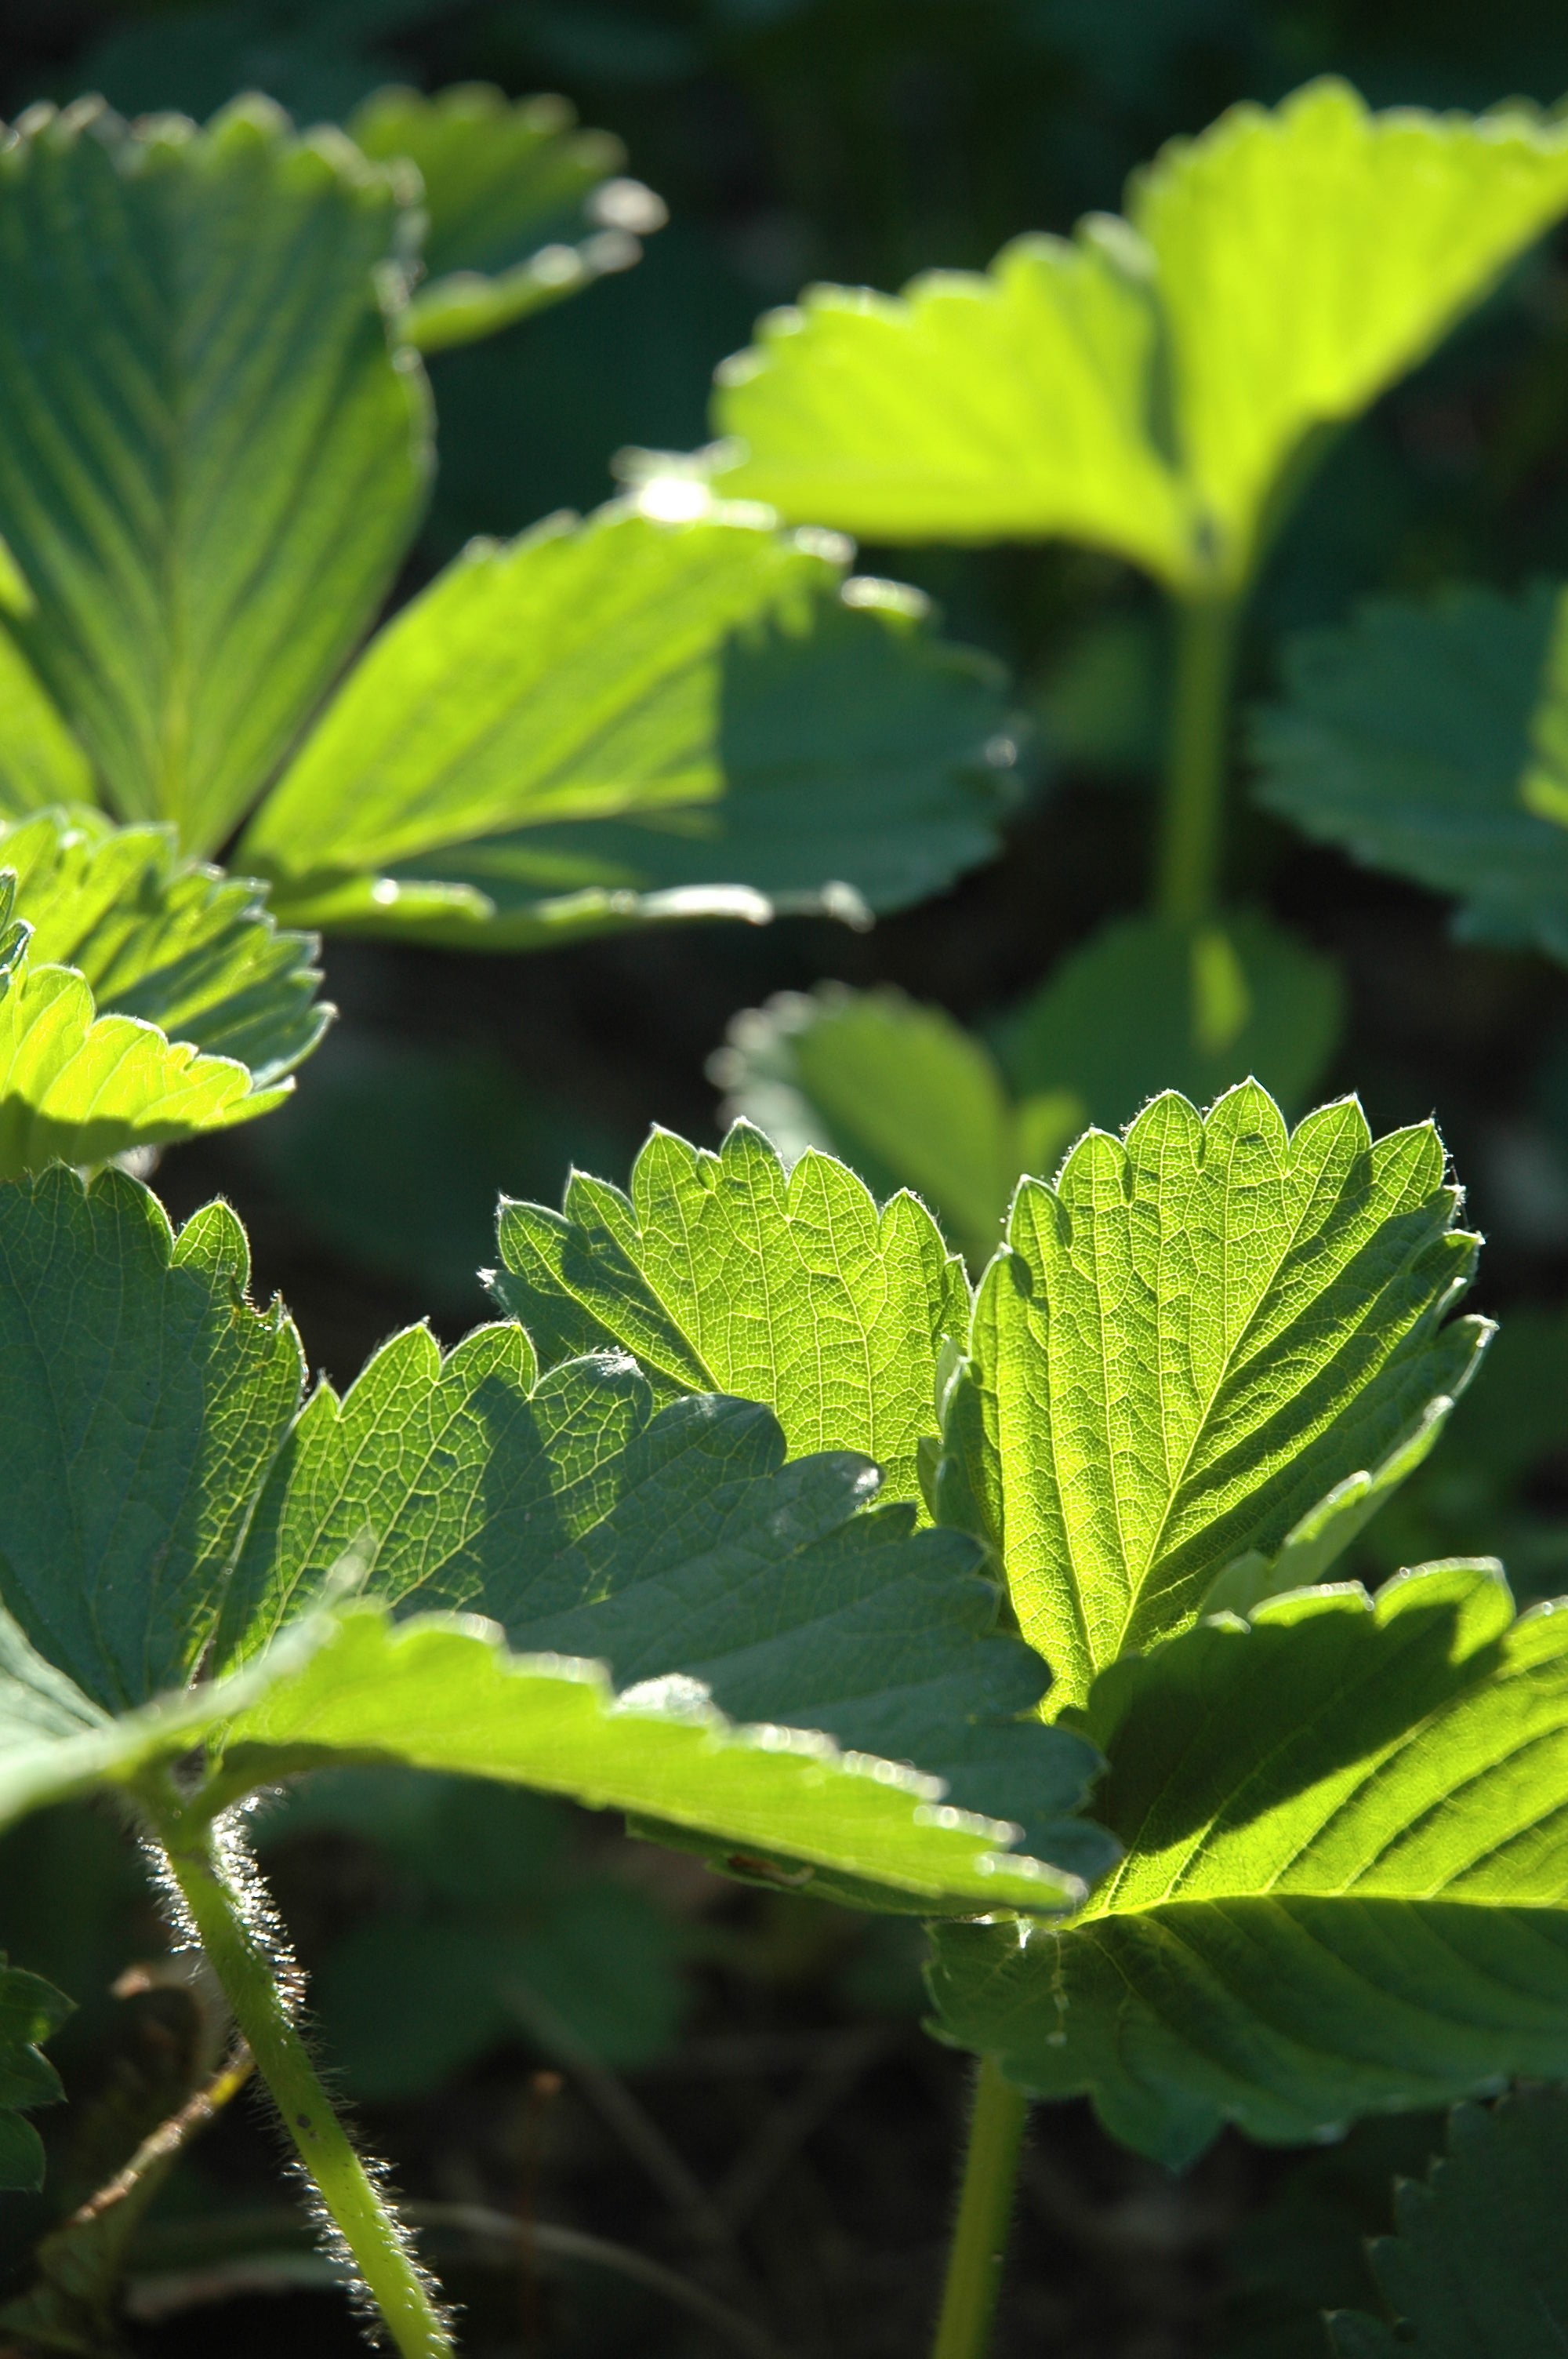
nature, light, plant, sunlight, leaf, flower, spring, green, herb, produce, garden, flora, strawberry, wildflower, leaves, shrub, green leaves, flowering plant, nature background, natural background, annual plant, land plant, chelidonium